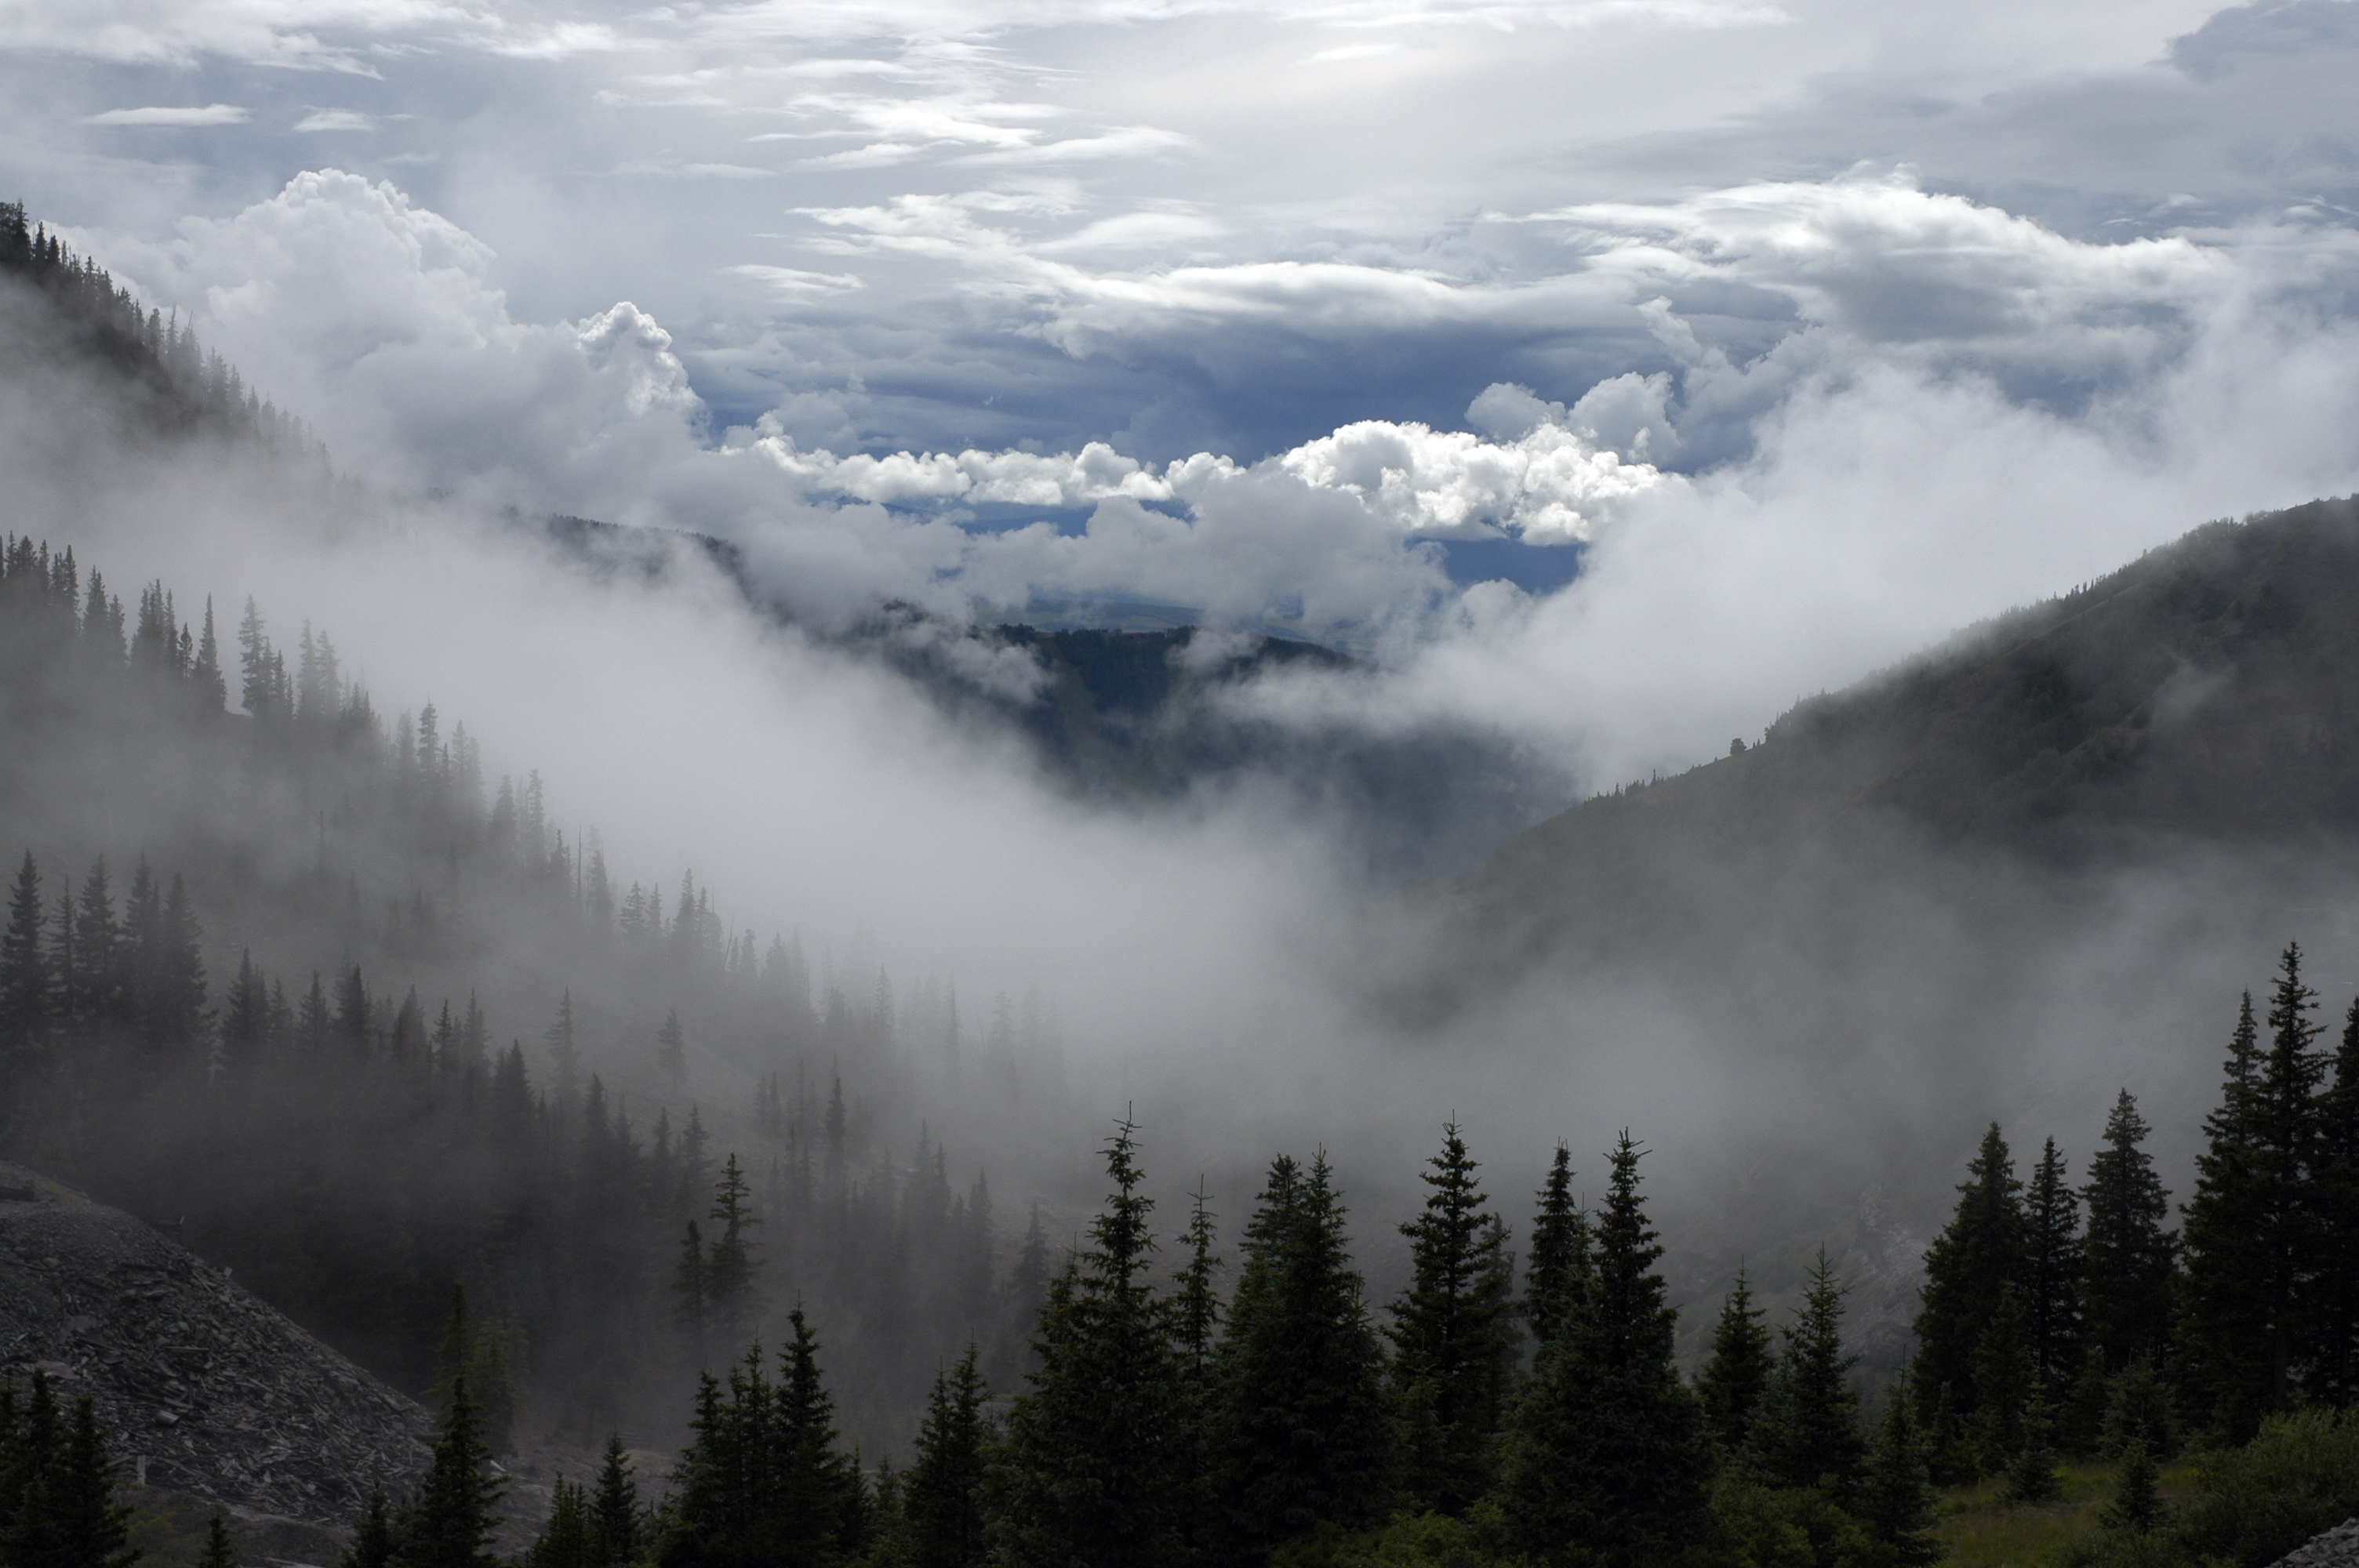
landscape, tree, nature, forest, wilderness, mountain, snow, cloud, fog, mist, sunlight, cloudy, morning, spooky, valley, mountain range, foggy, weather, haze, ridge, trees, hills, clouds, alps, firs, landform, meteorological phenomenon, geographical feature, atmospheric phenomenon, mountainous landforms, geological phenomenon, royalty free images